Byzantine Empire under the Heraclian dynasty

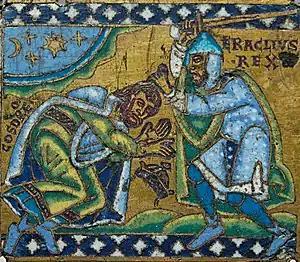
Heraclius overcoming Khosrau II; plaque from a cross (Champlevé enamel over gilt copper, 1160–1170, Paris, Louvre)

For Heraclius, 626 was a year of little action—it appears that in an attempt to bolster his forces, he promised the hand of his daughter Epiphania to the Khan of the Western Turkic Khaganate, Ziebel. Impressed by the offer, the Khan fielded some 40,000 troops on the Byzantine side. However, the Khan died just two years later, in 628. Nonetheless, Byzantium made good use of the boost in troops when Heraclius marched into Mesopotamia the following year. His objective was clear: to destroy the Persians' army and march to Ctesiphon, doing what no Roman Emperor had done in nearly 300 years (since the days of Julian the Apostate): . His army marched cautiously into this hostile terrain. It was known to Heraclius that a Persian force was close and an ambush was always a possibility. Meanwhile, Rhahzadh, the new Persian commander, was also not keen to face Heraclius until his army was ready for a pitched battle.